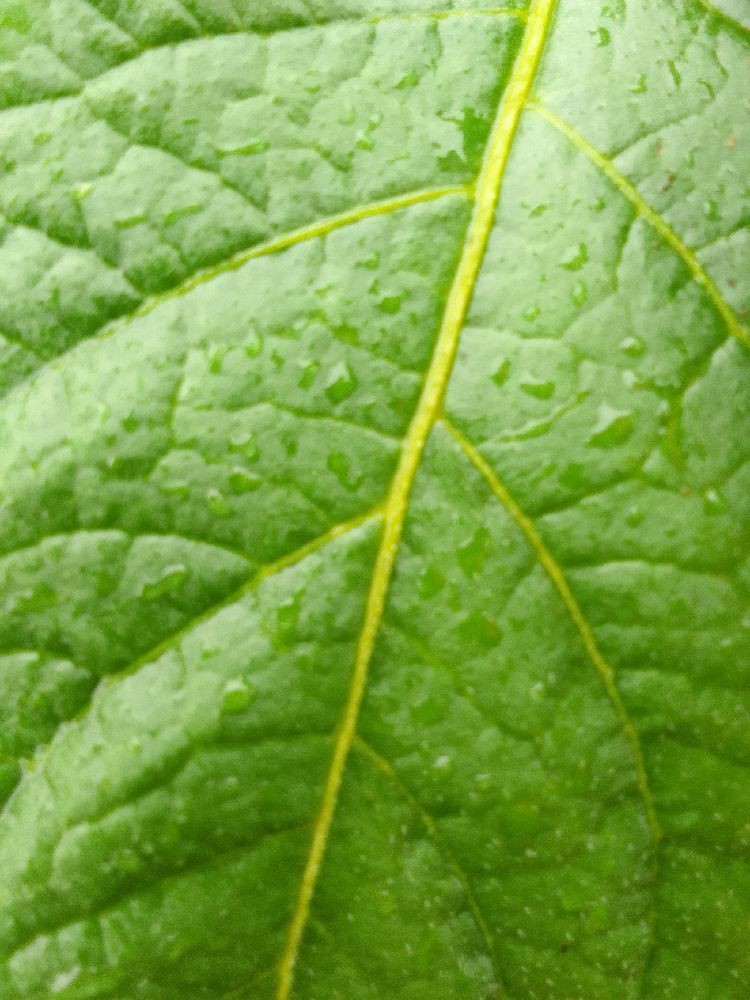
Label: Healthy